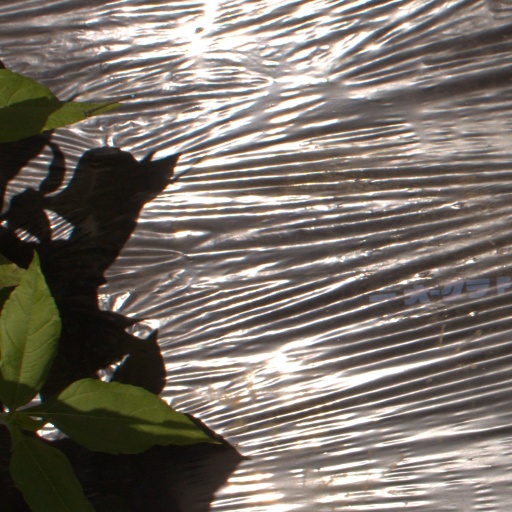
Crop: Jerusalem artichoke